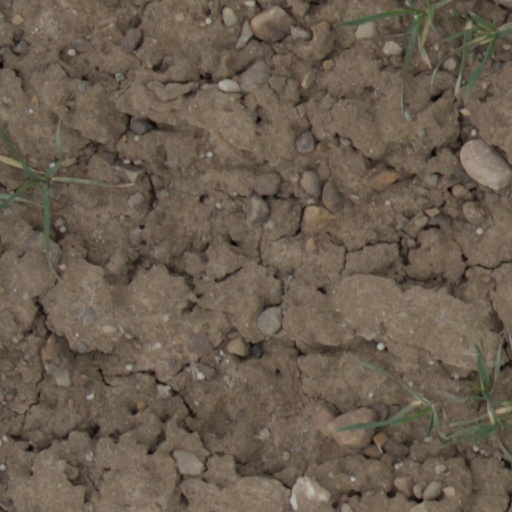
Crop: wheat